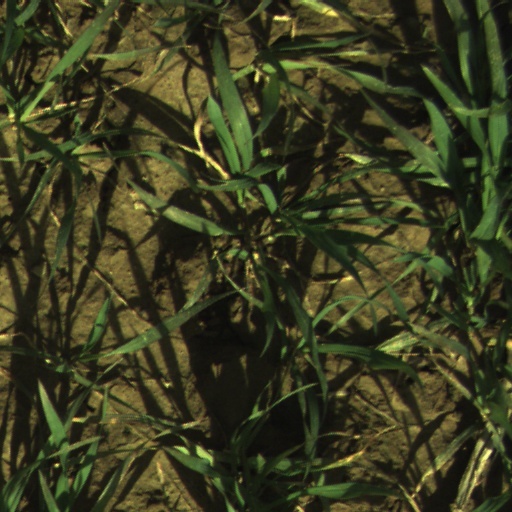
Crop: wheat